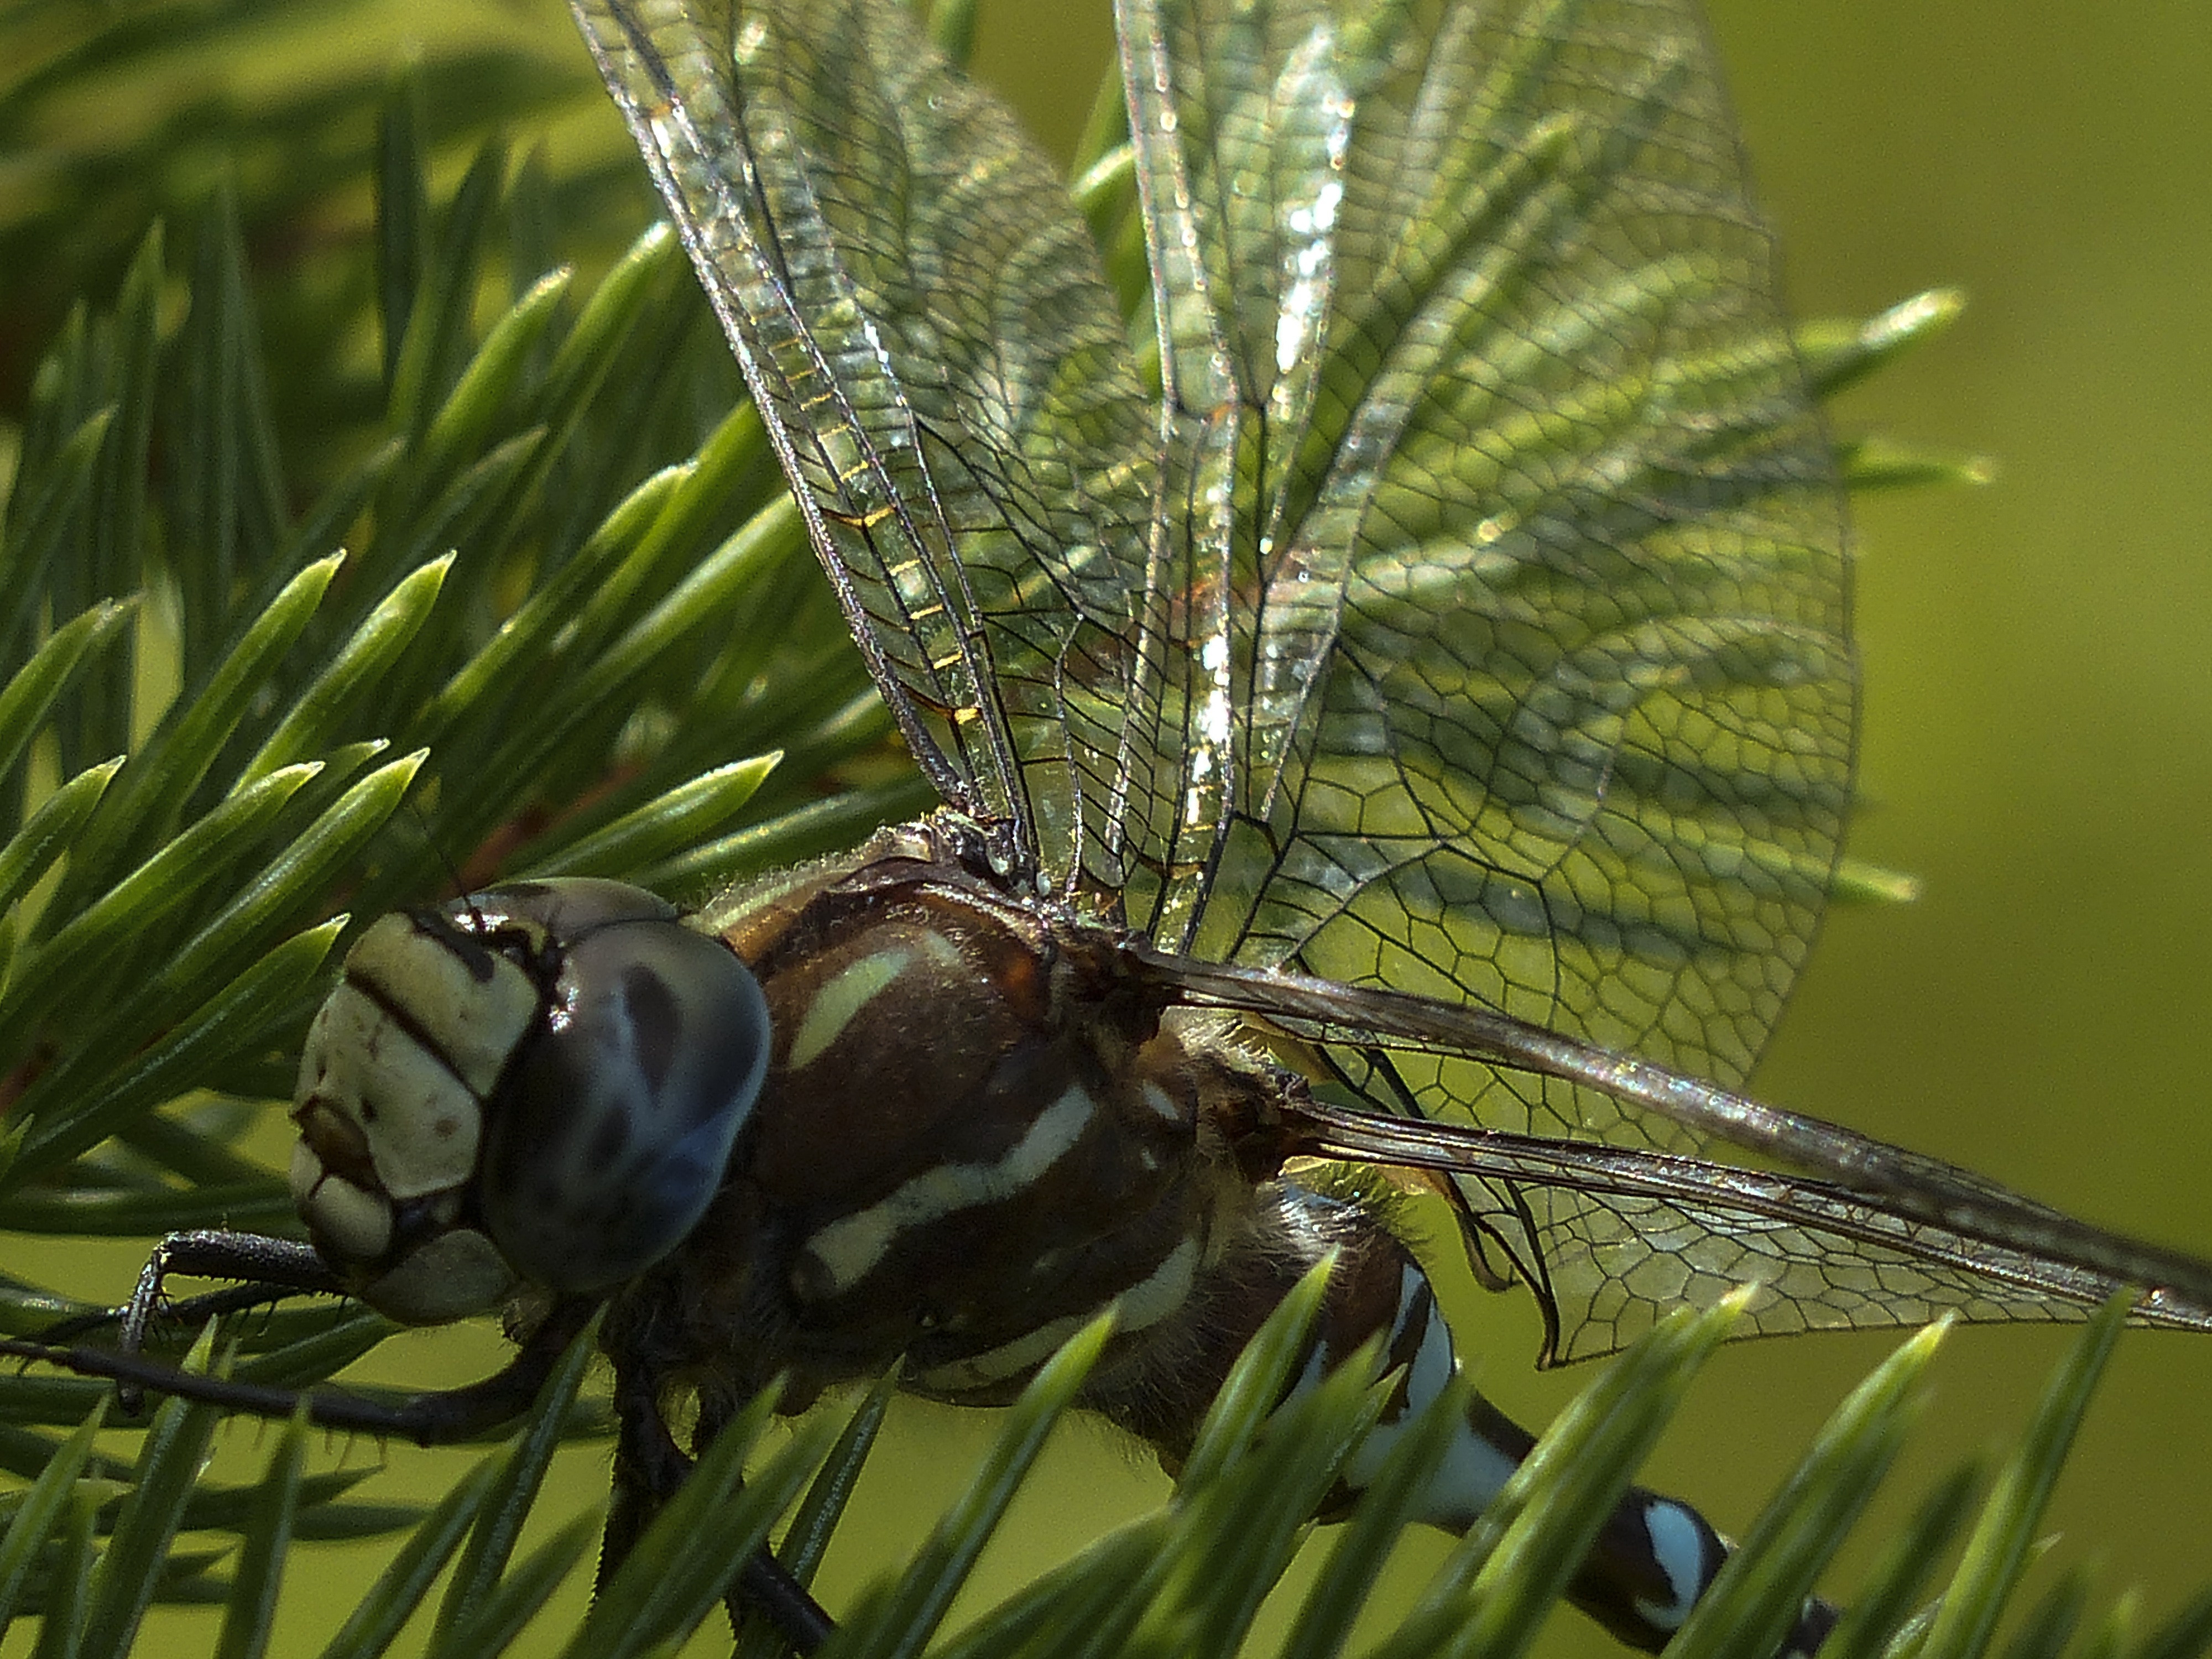
nature, grass, branch, photography, leaf, flower, animal, fly, wildlife, green, insect, macro, brown, botany, blue, black, flora, fauna, invertebrate, close up, wild life, transparent, wings, head, dragonfly, macro photography, arthropod, plant stem, dragonflies and damseflies